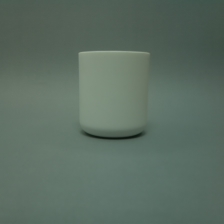
Color: white/transparent
Cap type: standard cap